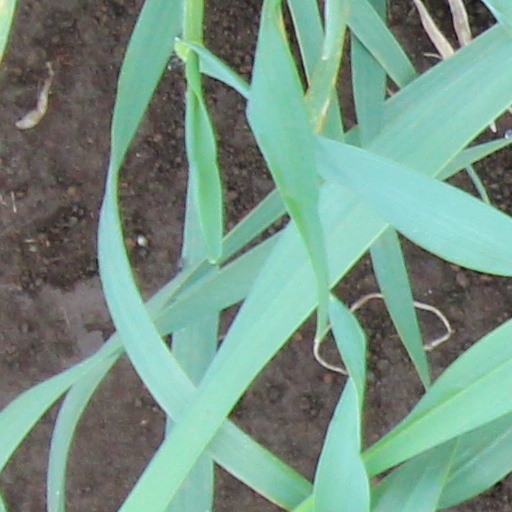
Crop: wheat